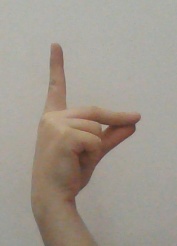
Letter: ta